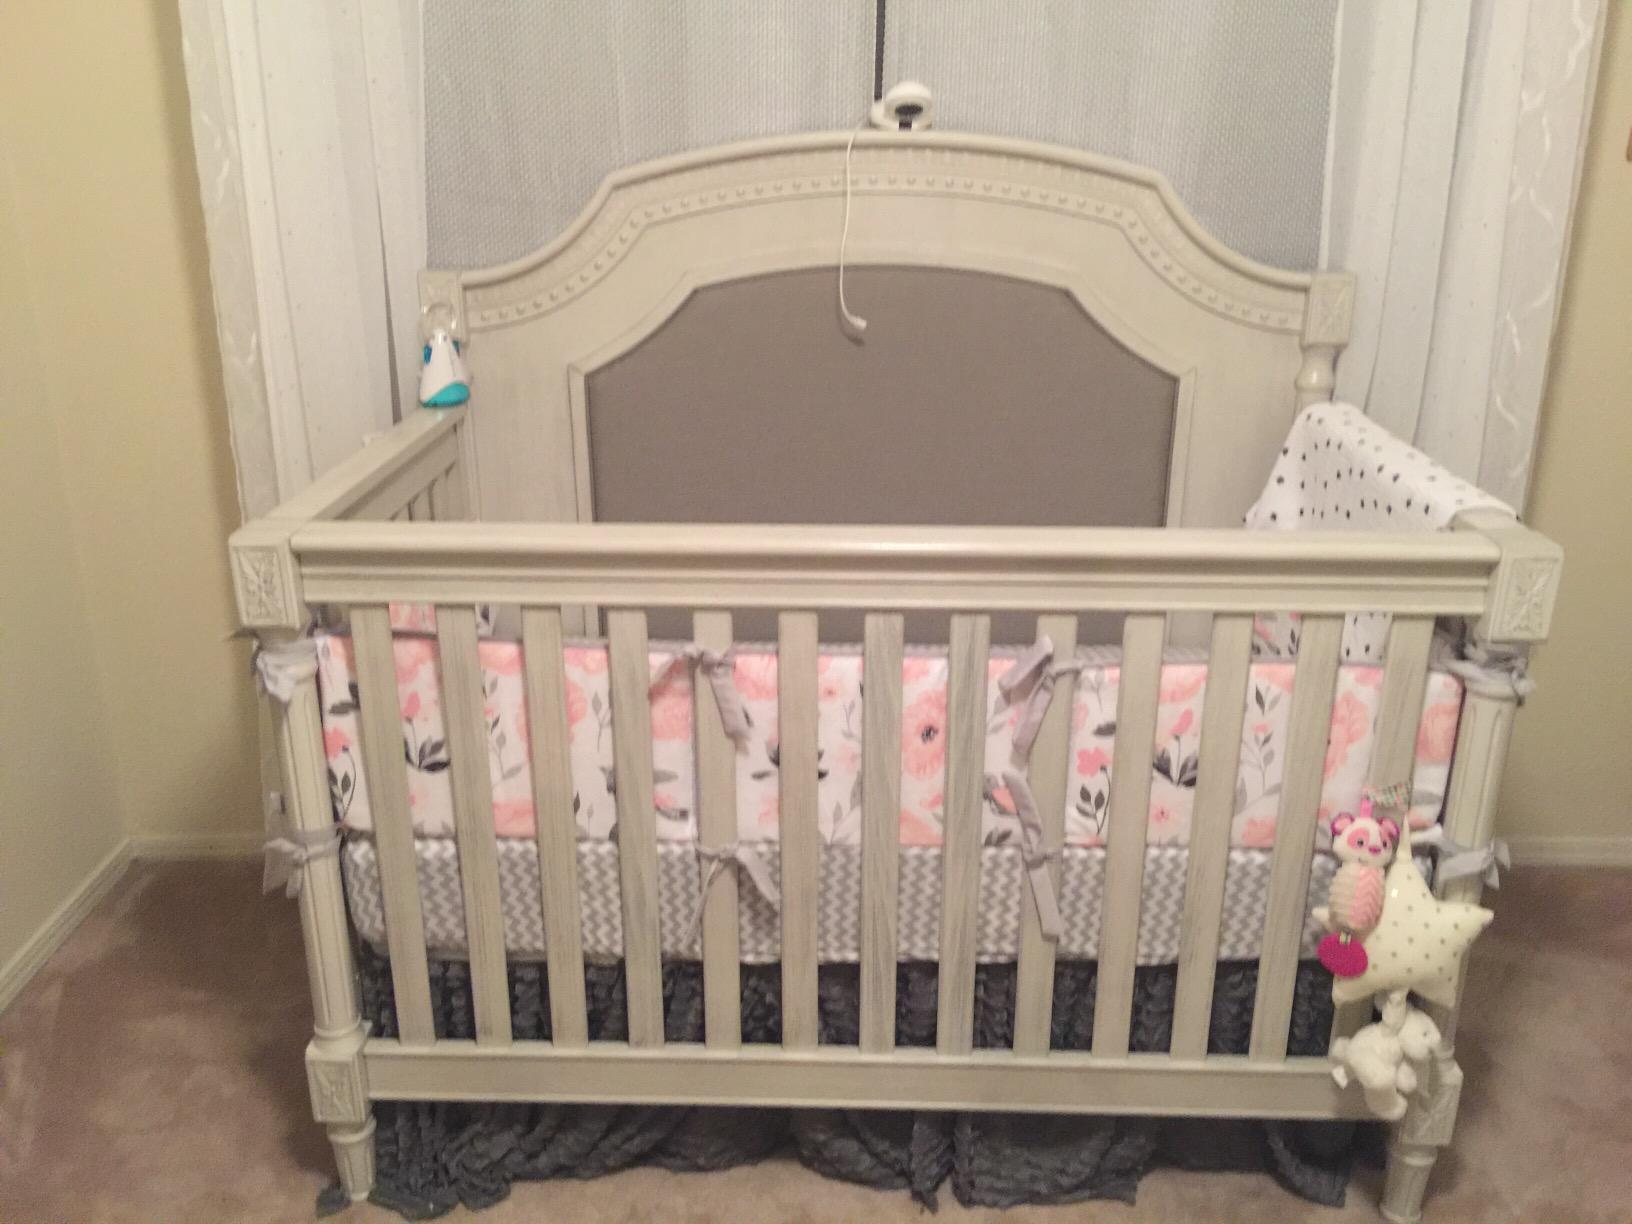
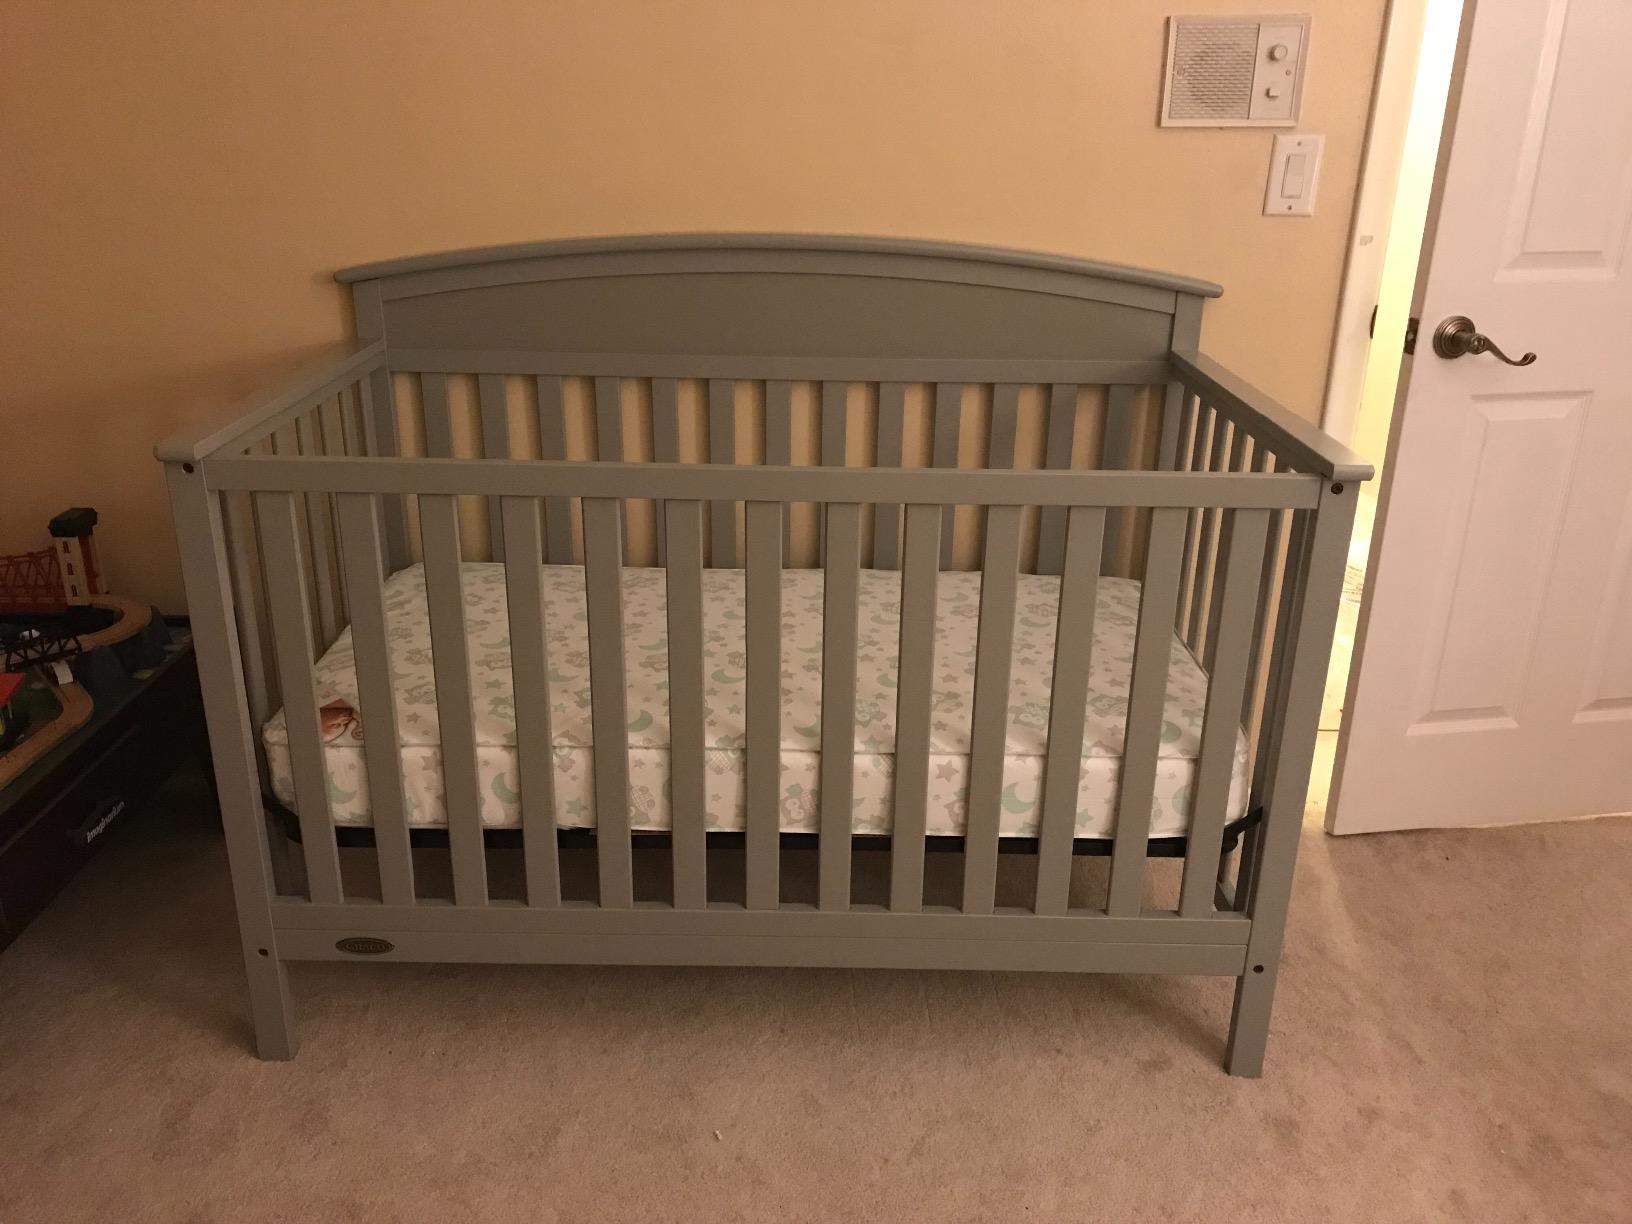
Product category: products_crib
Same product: no